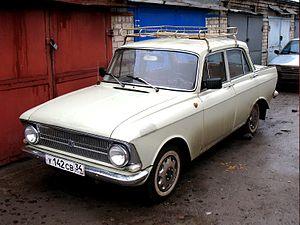
GoldenEye /ˈɡəʊldn̩.ɑɪ/ ou L'Œil de feu au Québec est un film d'espionnage américano-britannique réalisé par Martin Campbell et sorti en 1995. C'est le 17ᵉ opus de la saga James Bond d'EON Productions et le premier où Pierce Brosnan tient le rôle du célèbre agent fictif du MI6. À la différence des films précédents de la série, le scénario n'est pas une reprise des travaux du romancier Ian Fleming, bien que le titre GoldenEye soit inspiré de celui de son domaine à la Jamaïque. Le scénario original, conçu par Michael France, est écrit avec la collaboration postérieure de plusieurs autres auteurs. Le film raconte la lutte du MI6 contre un syndicat du crime désirant utiliser le satellite GoldenEye contre Londres afin de causer une crise financière globale.